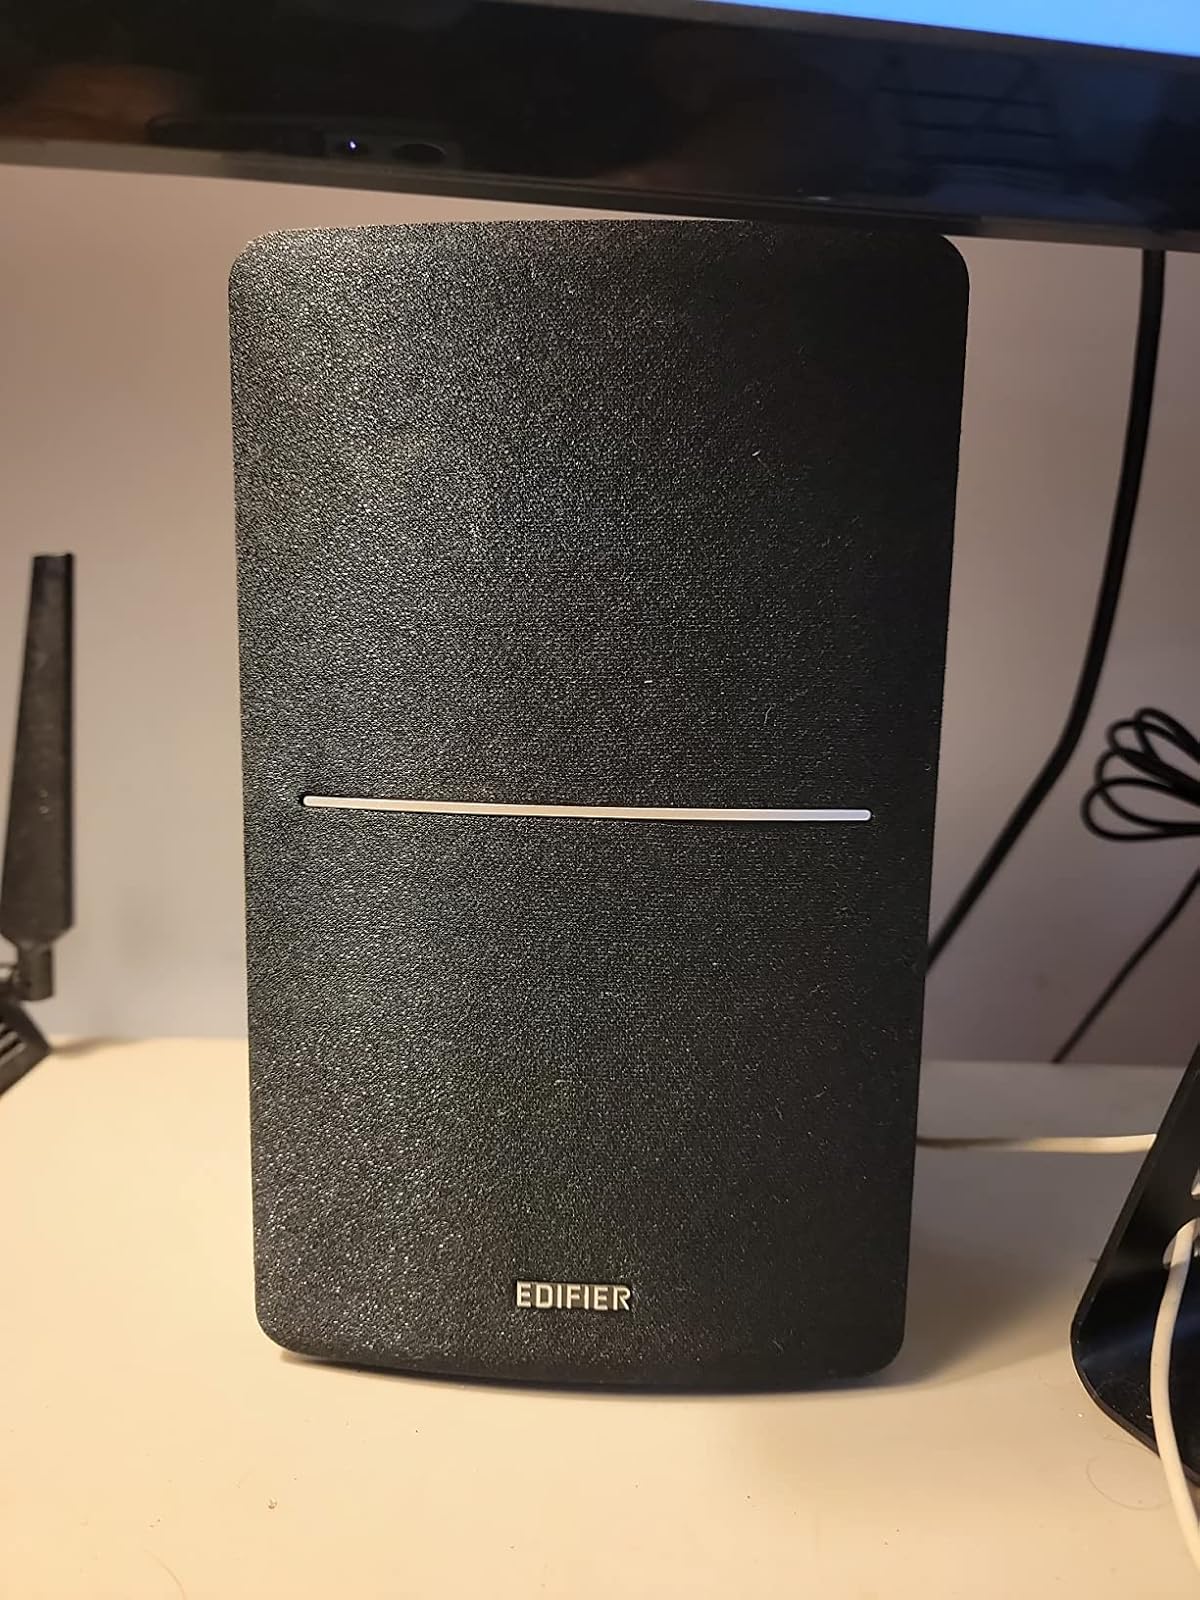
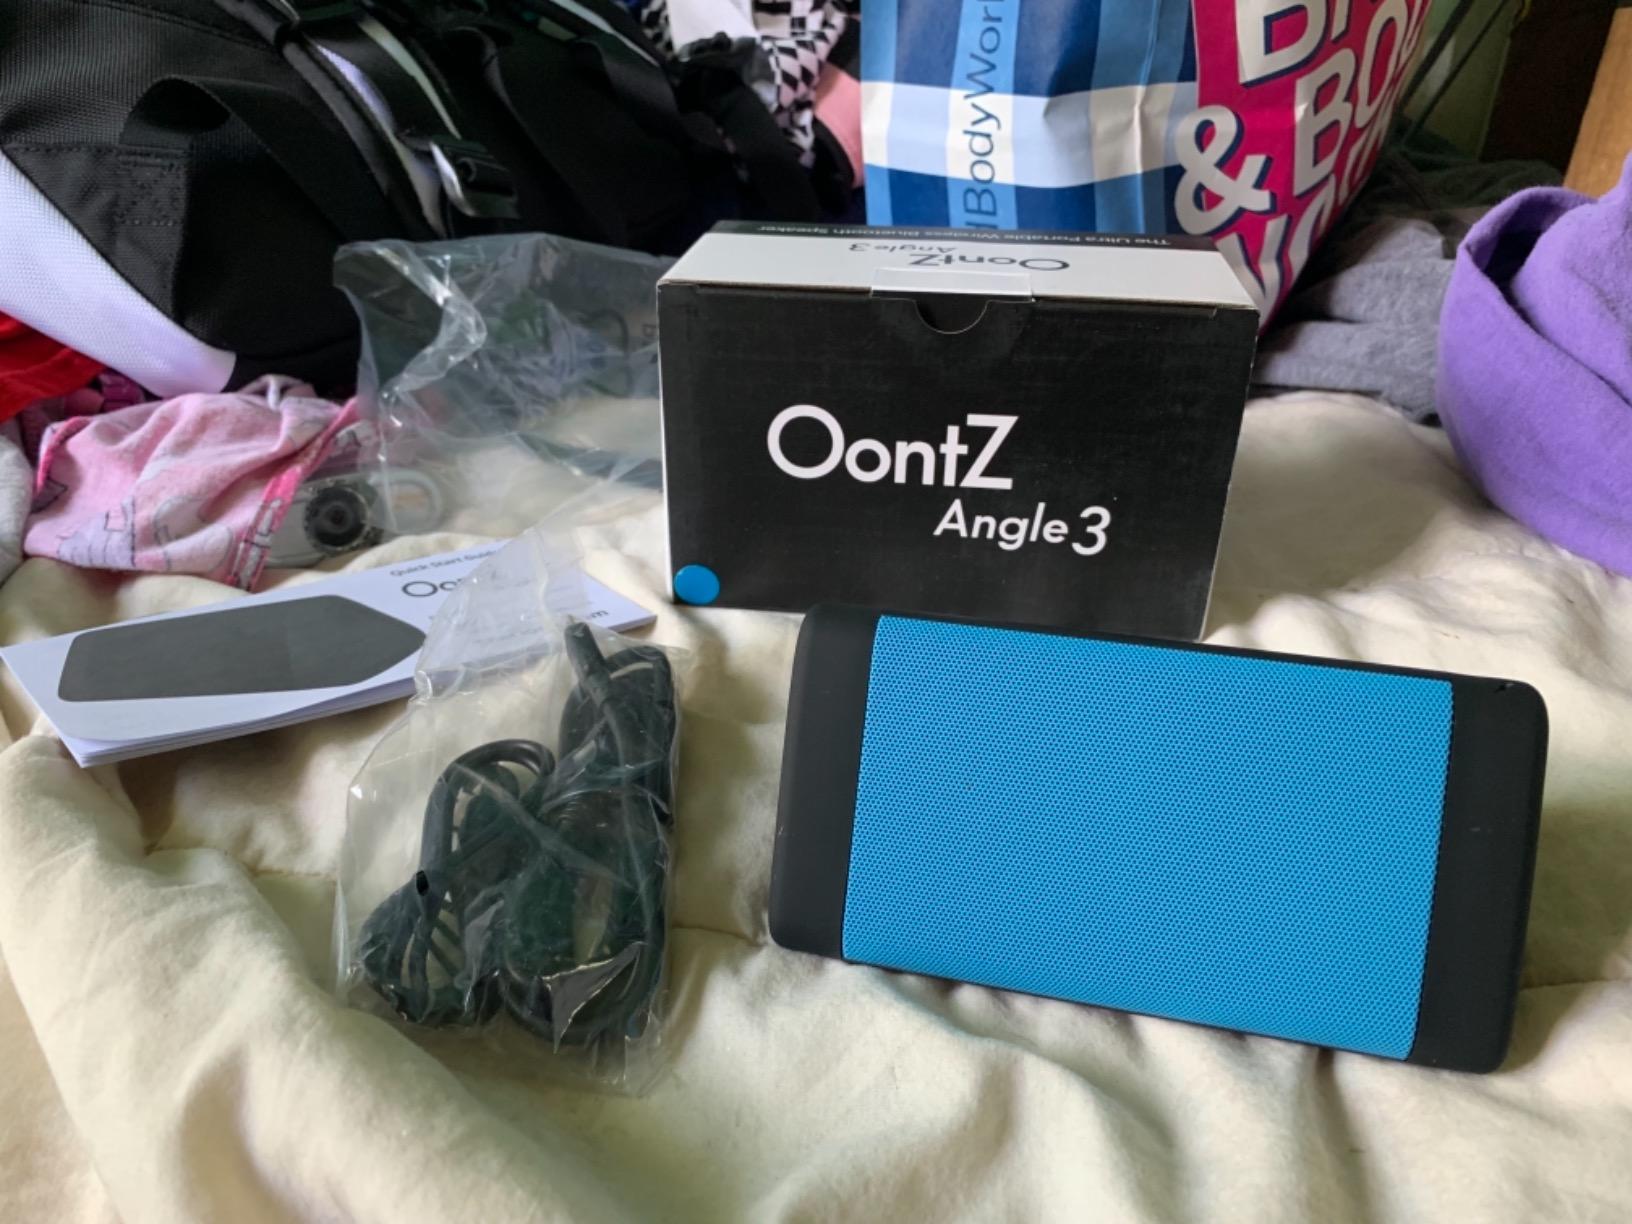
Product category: speaker
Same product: no